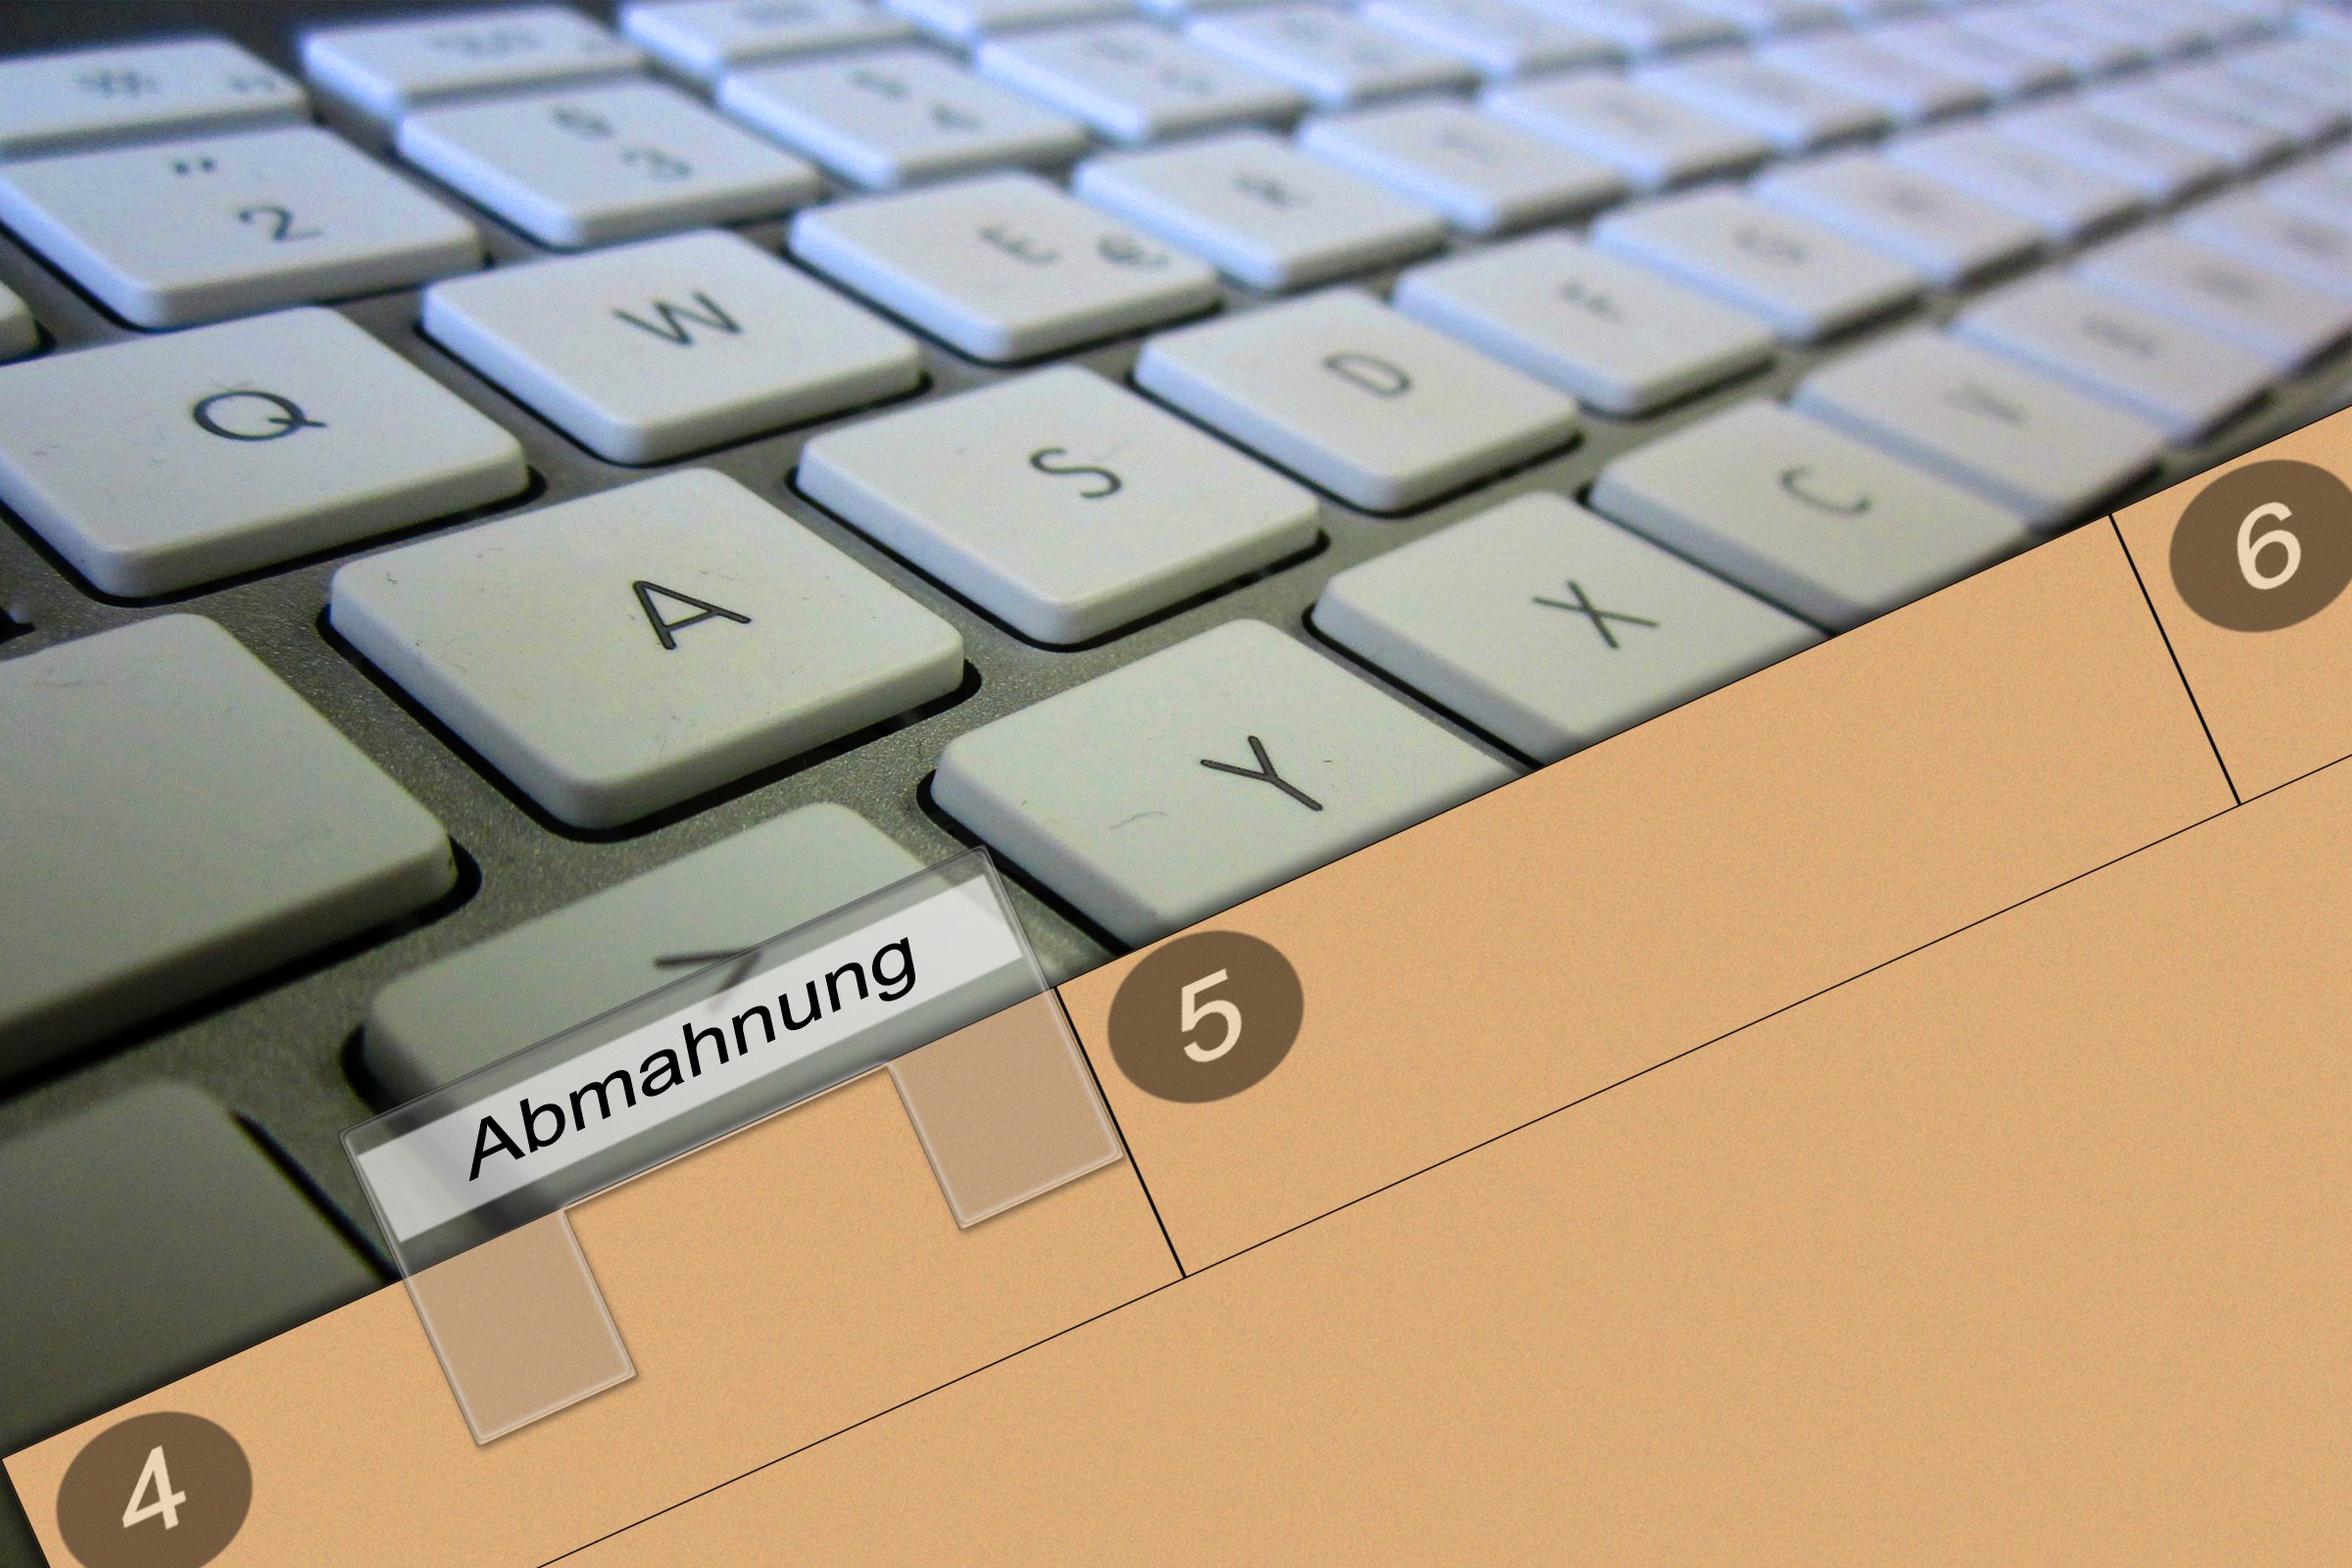
laptop, keyboard, technology, number, office, folder, file, close up, brand, font, text, shield, multimedia, screenshot, computer keyboard, attorney, electronic device, musical keyboard, cease and desist letter